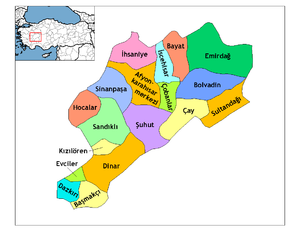
Oğulbeyli est un village dans le district de İhsaniye, province d'Afyonkarahisar, en Turquie.
Çay est une ville et un district de la province d'Afyonkarahisar dans la région égéenne en Turquie.
Emirdağ est une ville turque de 36 447 habitants, dans la province d'Afyonkarahisar. Son ancien nom turkmène était Cirgin, puis Aziziye, en hommage au sultan Abdulaziz. Emir daği signifie la montagne d'Emir, il s'agit du point culminant des monts d'Emir au pied desquels se trouve la ville d'Emirdağ, elle-même à 1000 m d'altitude. La ville antique d'Aura, devenue Amorium à l'époque romaine et byzantine, est située à 13 km d'Emirdağ.
Evciler est une ville et un district de la province d'Afyonkarahisar dans la région égéenne en Turquie.